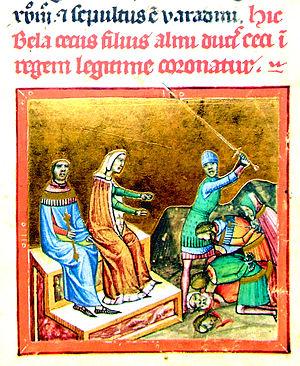
Cette page concerne l'année 1131 du calendrier julien.
Hélène de Rascie, née après 1109 et morte après 1146 est reine consort de Hongrie de 1131 à 1141 par son mariage avec Béla II de Hongrie dit l'Aveugle. Fille d'Uroš Ier Vukanović, son mariage avec Béla II est arrangé par son cousin Étienne II de Hongrie. Comme son père, Béla II a eu les yeux crevés sur ordre de Coloman, père d'Étienne II. Après sa mort, elle est régente du royaume avec son frère Beloš de 1141 à septembre 1146, jusqu'à ce que son fils aîné Géza II de Hongrie soit en âge de gouverner. Deux de ses autres fils règneront, Ladislas, et Étienne.